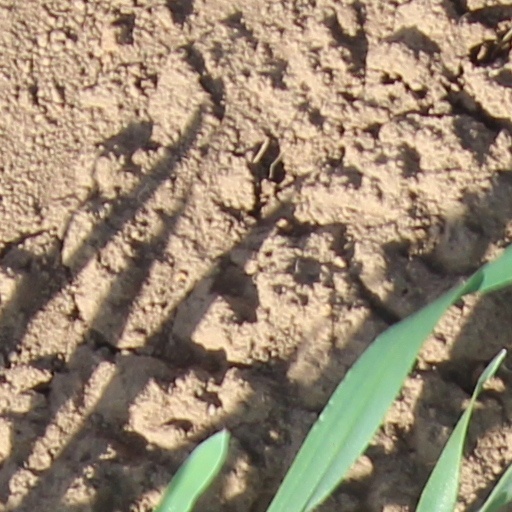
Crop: wheat